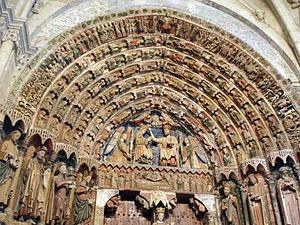
Toro est une commune au nord de la communauté autonome de Castille-et-León en Espagne. Elle appartient à la Province de Zamora.